Markus Rosenberg

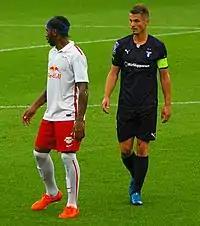
Rosenberg marking Paulo Miranda during a Champions League qualifier against Red Bull Salzburg in 2015.

At the start of the 2016 season, Rosenberg kept his first team place as well as his captaincy of the side. He scored his first goals of the season in a 3–2 win against Kalmar in the semi–finals of the Svenska Cupen to send Malmö FF through to the final. Rosenberg then scored the club's only goal in a 1–0 win against Elfsborg on 18 April 2016. After missing one match due to a thigh injury, he returned to the first team in a match against BK Häcken on 1 May 2016, coming on as a 70th-minute substitute, but was sent off in the last minutes for an unprofessional foul. While serving a two-match suspension in the league, Rosenberg started in the Svenska Cupen Final against BK Häcken and scored the opening goal of the game before being substituted in the 64th minute, as Malmö FF lost 6–5 in a penalty shoot–out following a 2–2 draw. After the suspension, he returned to the first team, coming on as a second-half substitute in a 3–2 win against Hammarby on 18 May 2016. Rosenberg followed up by scoring in the next two matches, against Falkenbergs and Östersund. On 1 August 2016, he scored his seventh goal of the season, in a 3–0 win against Örebro. A month later, on 12 September 2016, Rosenberg scored twice for the side, as Malmö FF won 3–1 against IFK Göteborg. However, during a 2–0 win against Helsingborgs on 25 September 2016, he suffered a groin injury and was substituted in the 39th minute, leading him to be out for a month. With Rosenberg sidelined, the club was able to bounce back and Rosenberg won his second league title with Malmö FF after beating Falkenbergs 3–0 on 26 October 2016. In the last game of the season against Hammarby, he returned from injury, coming on as a 71st-minute substitute in a 3–0 win. By the end of the 2016 season, Rosenberg had made 28 appearances scoring 11 times in all competitions.